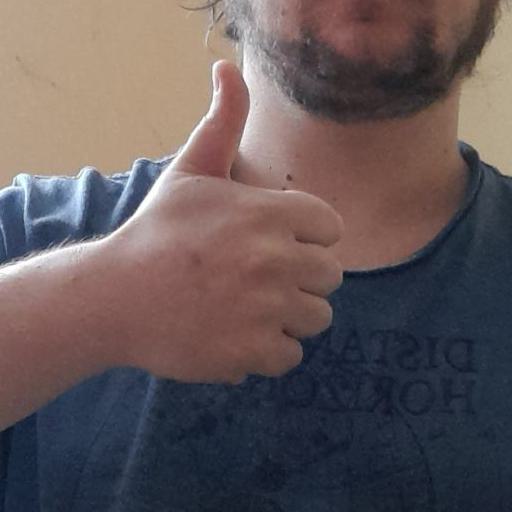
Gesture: like